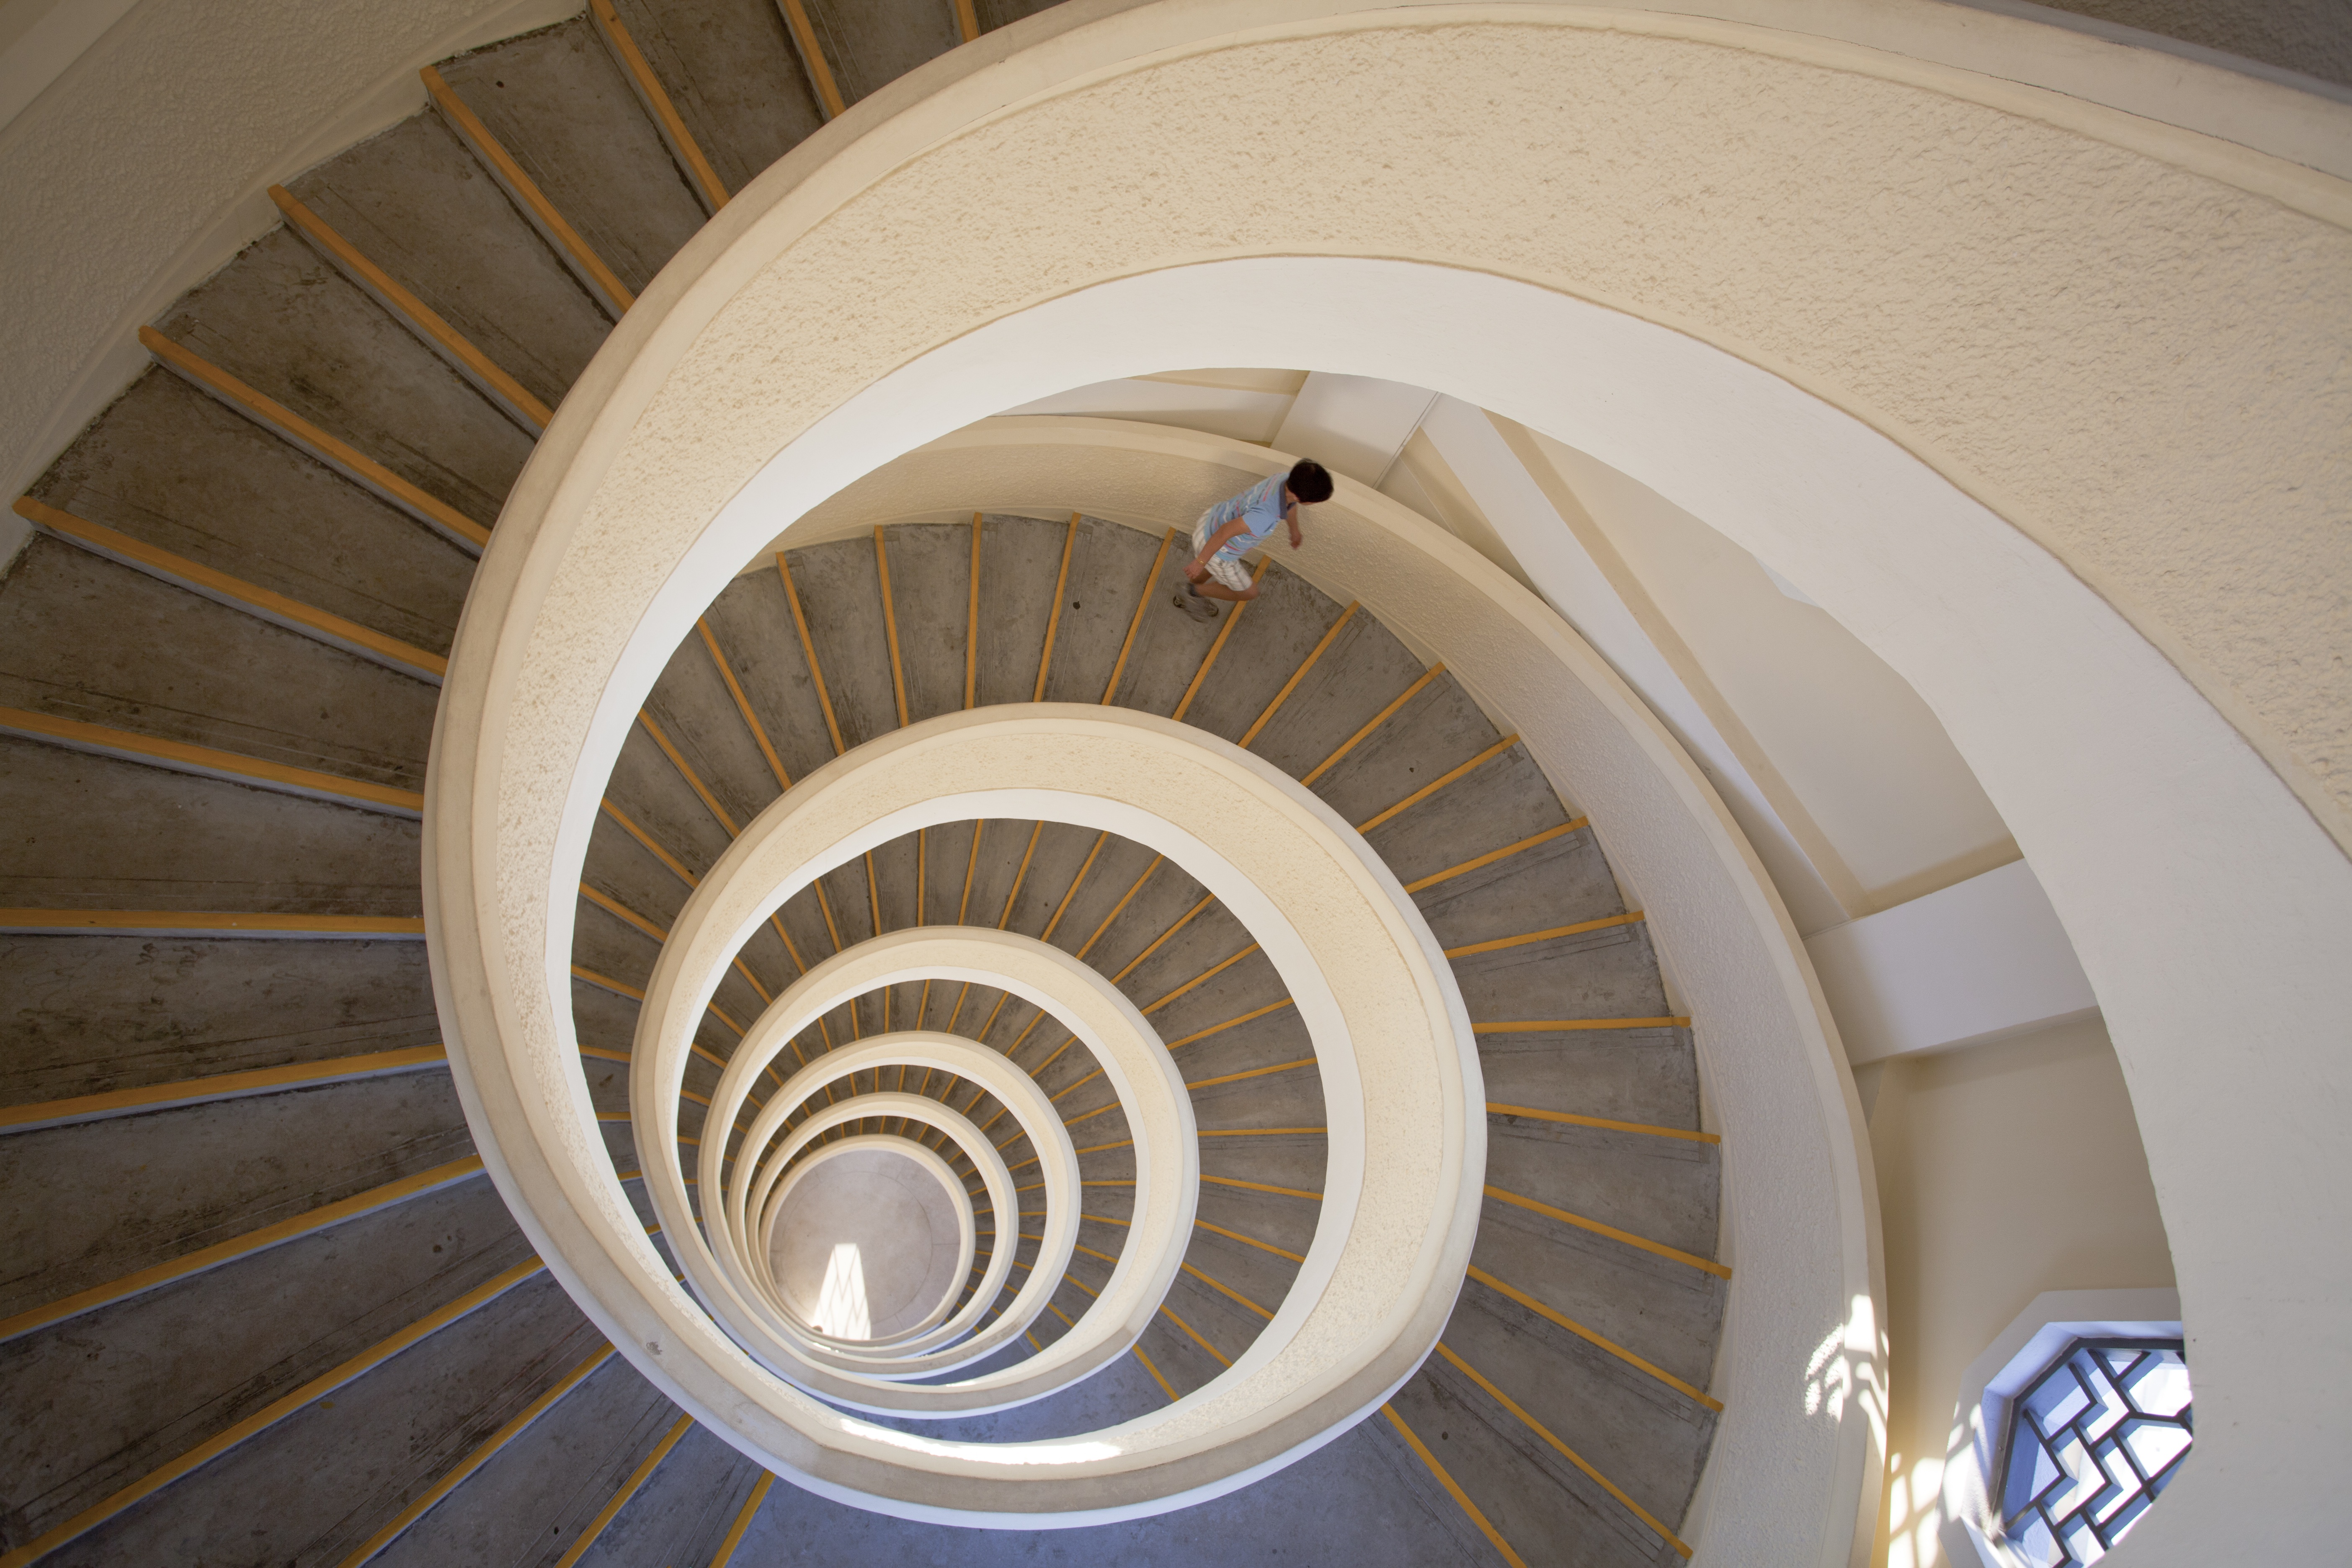
light, architecture, structure, board, wood, girl, white, vintage, stair, wheel, retro, spiral, floor, interior, window, building, wall, step, staircase, female, arch, ceiling, decoration, space, holiday, empty, exterior, stairway, room, lifestyle, modern, circle, interior design, indoors, design, stairs, year, eye, symmetry, composition, new, 3d, up, vault, dome, singapore, chinesegarden, daylighting